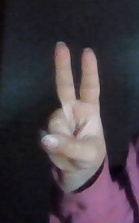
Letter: taa